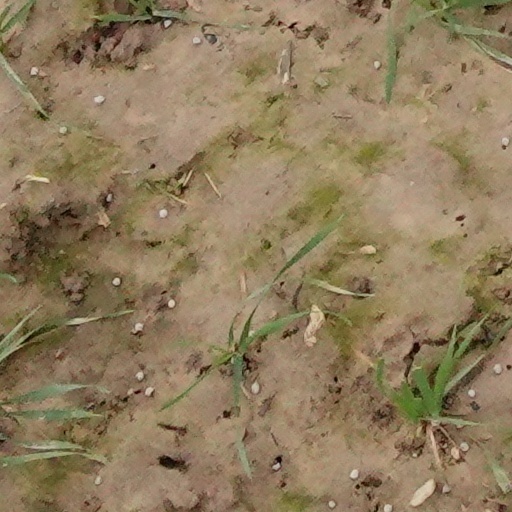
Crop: wheat